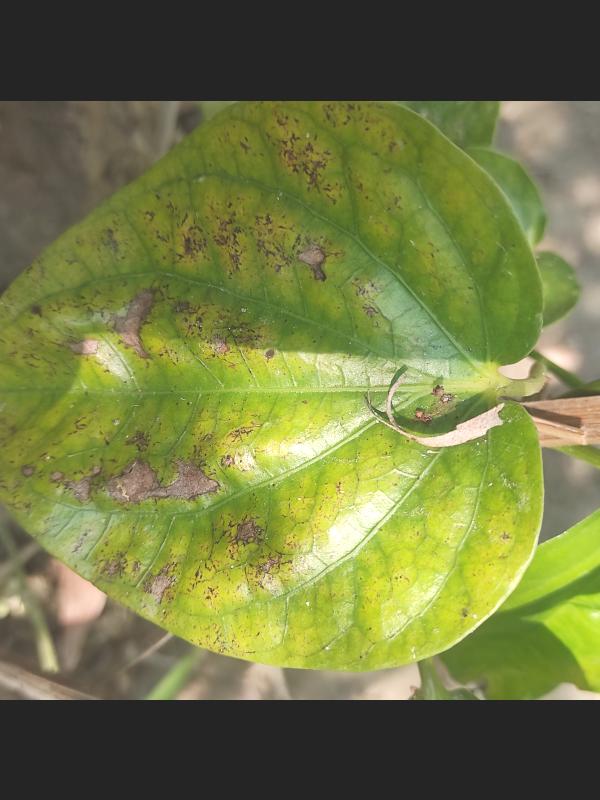
Label: Fungal_Brown_Spot_Disease